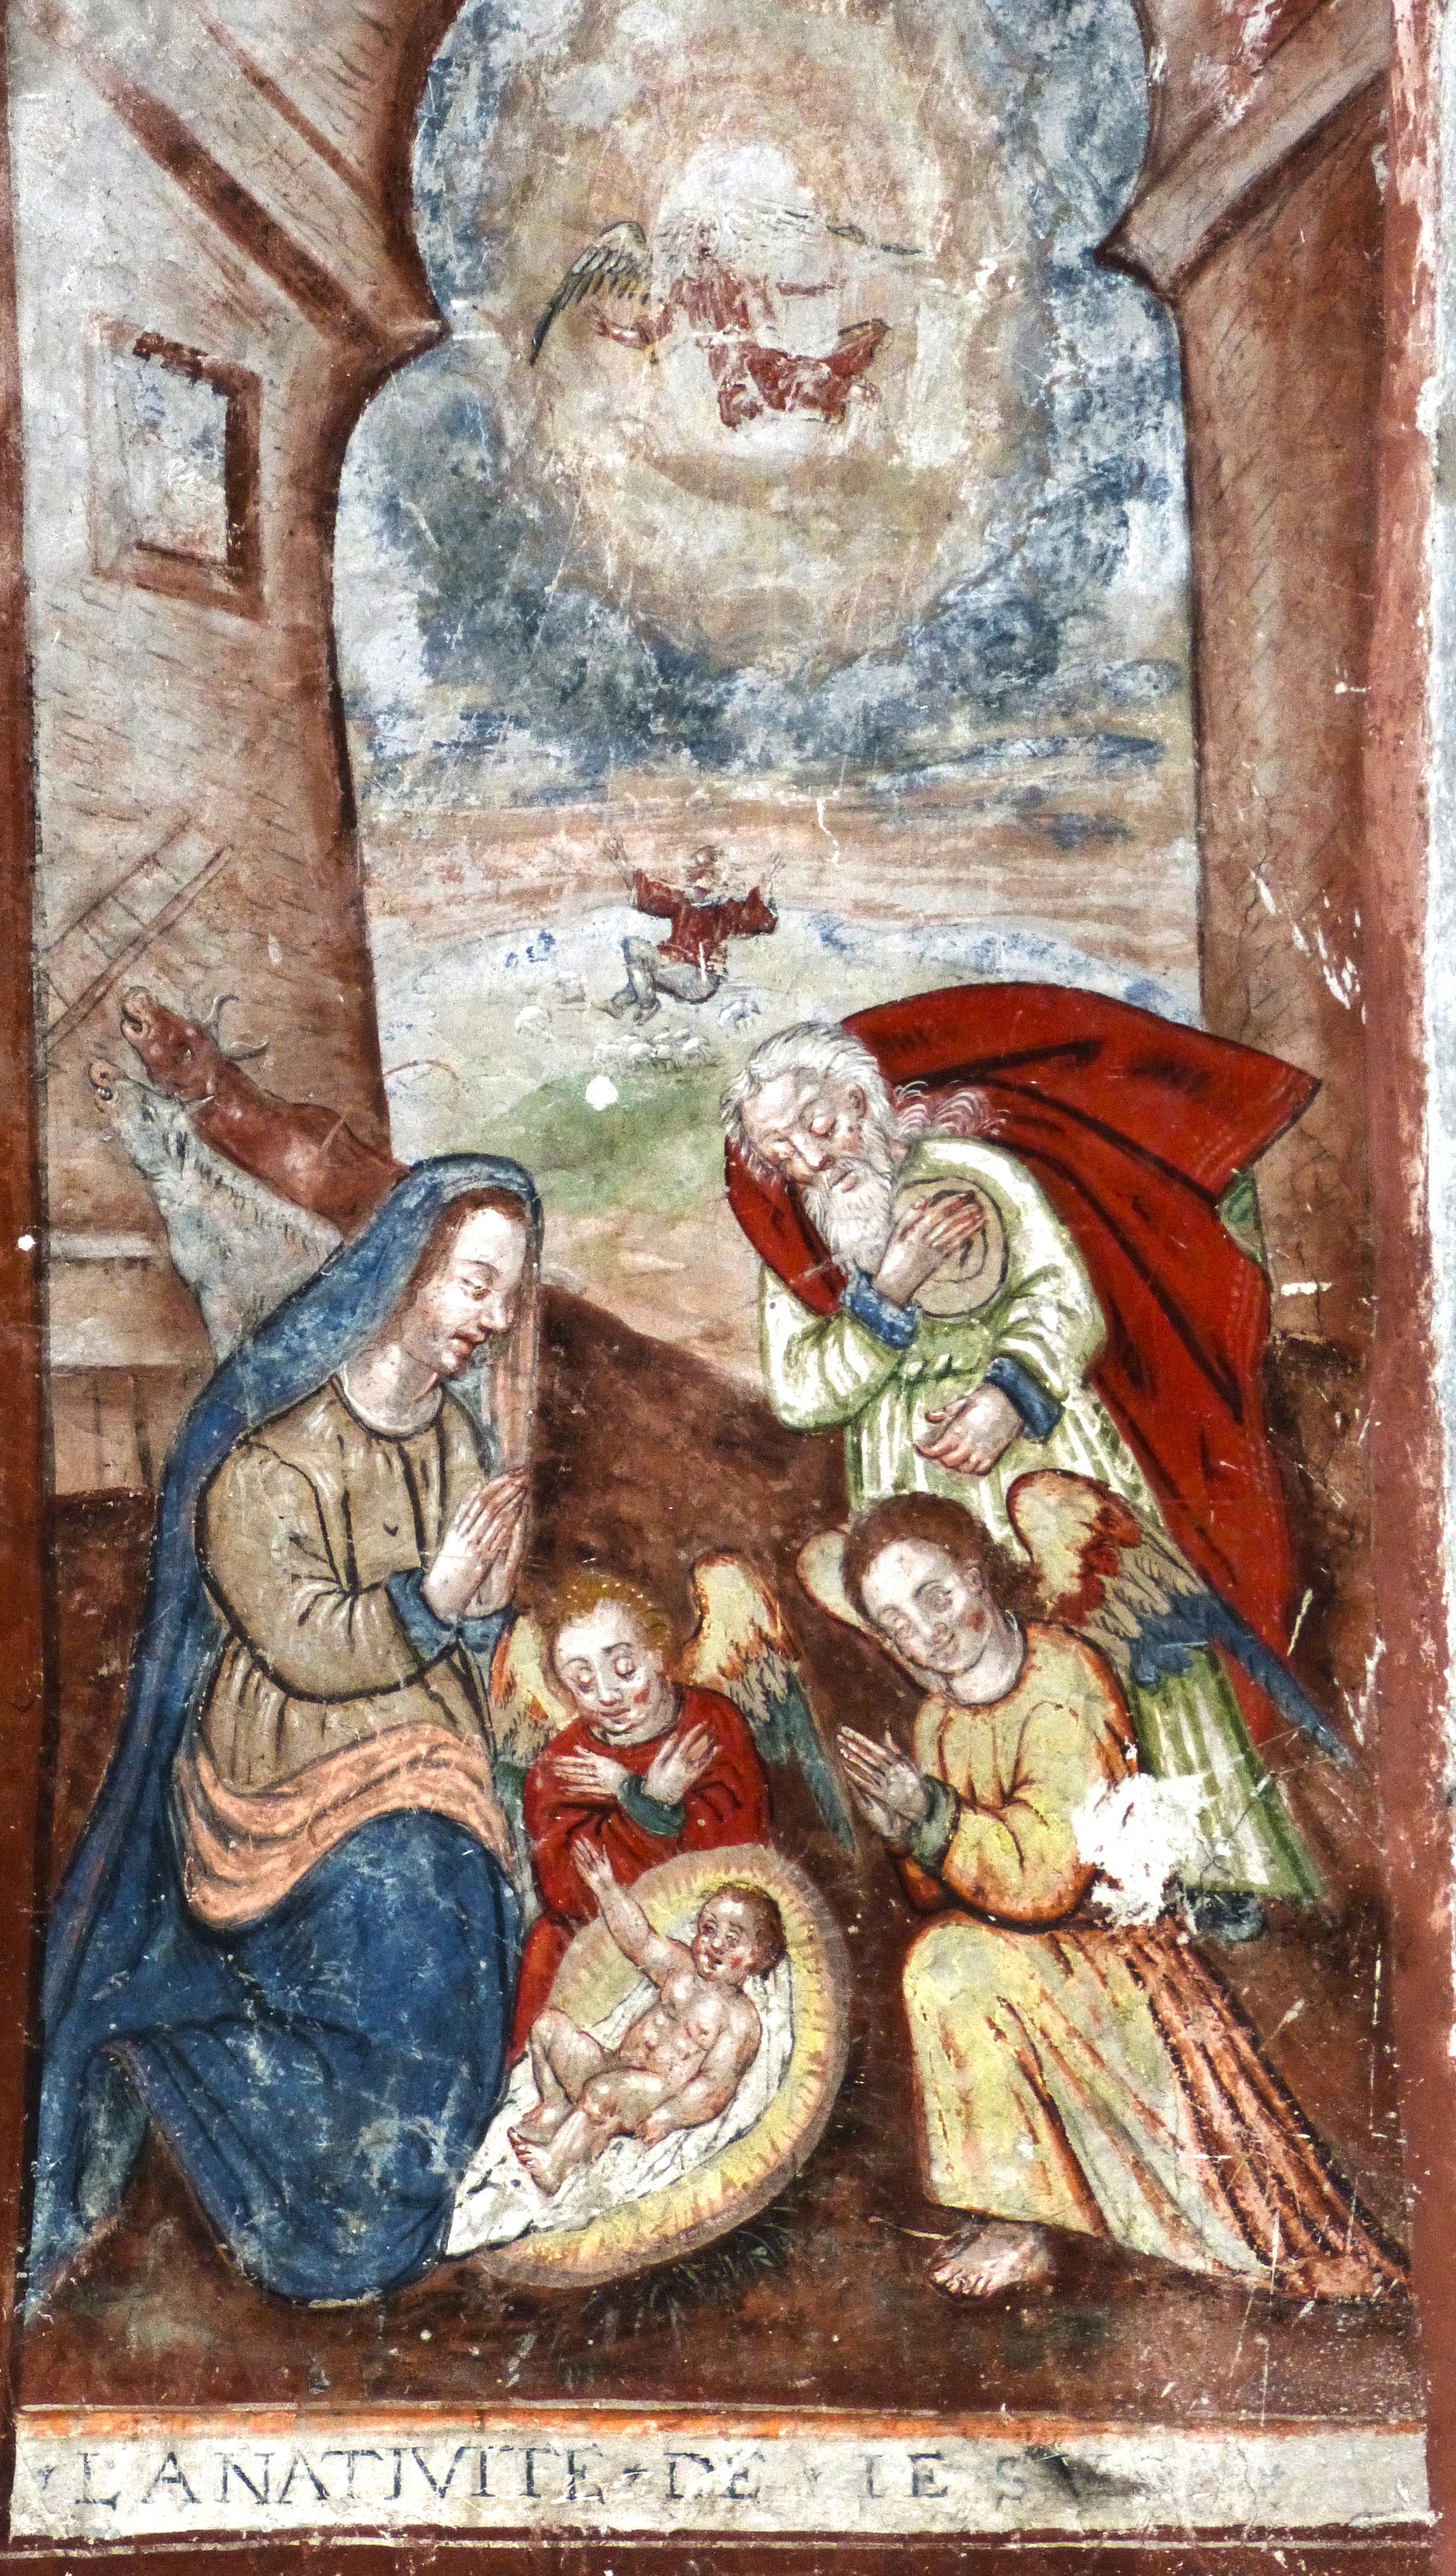
window, fresh, religion, church, christmas, painting, nativity, art, mural, carving, middle ages, mythology, birth, val d aran, vielha, ancient history